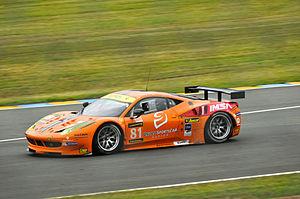
8 Star Motorsports, est une écurie de sport automobile américaine basée en Floride à Pompano Beach, près de Miami. Créée en 2012 par le pilote automobile vénézuélien Enzo Potolicchio l'équipe participe au Grand-Am et à partir de 2013 en WEC dans la catégorie LMGTE Am avec une Ferrari 458 Italia GT2.